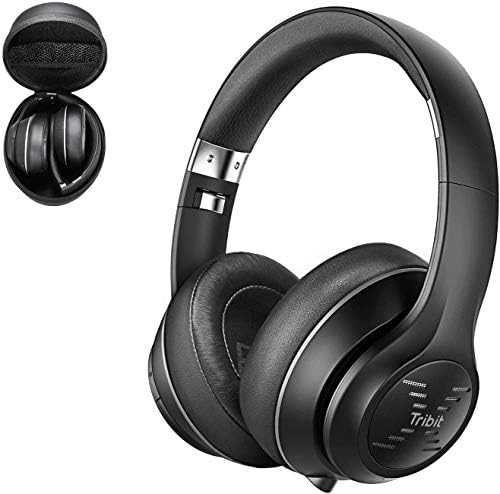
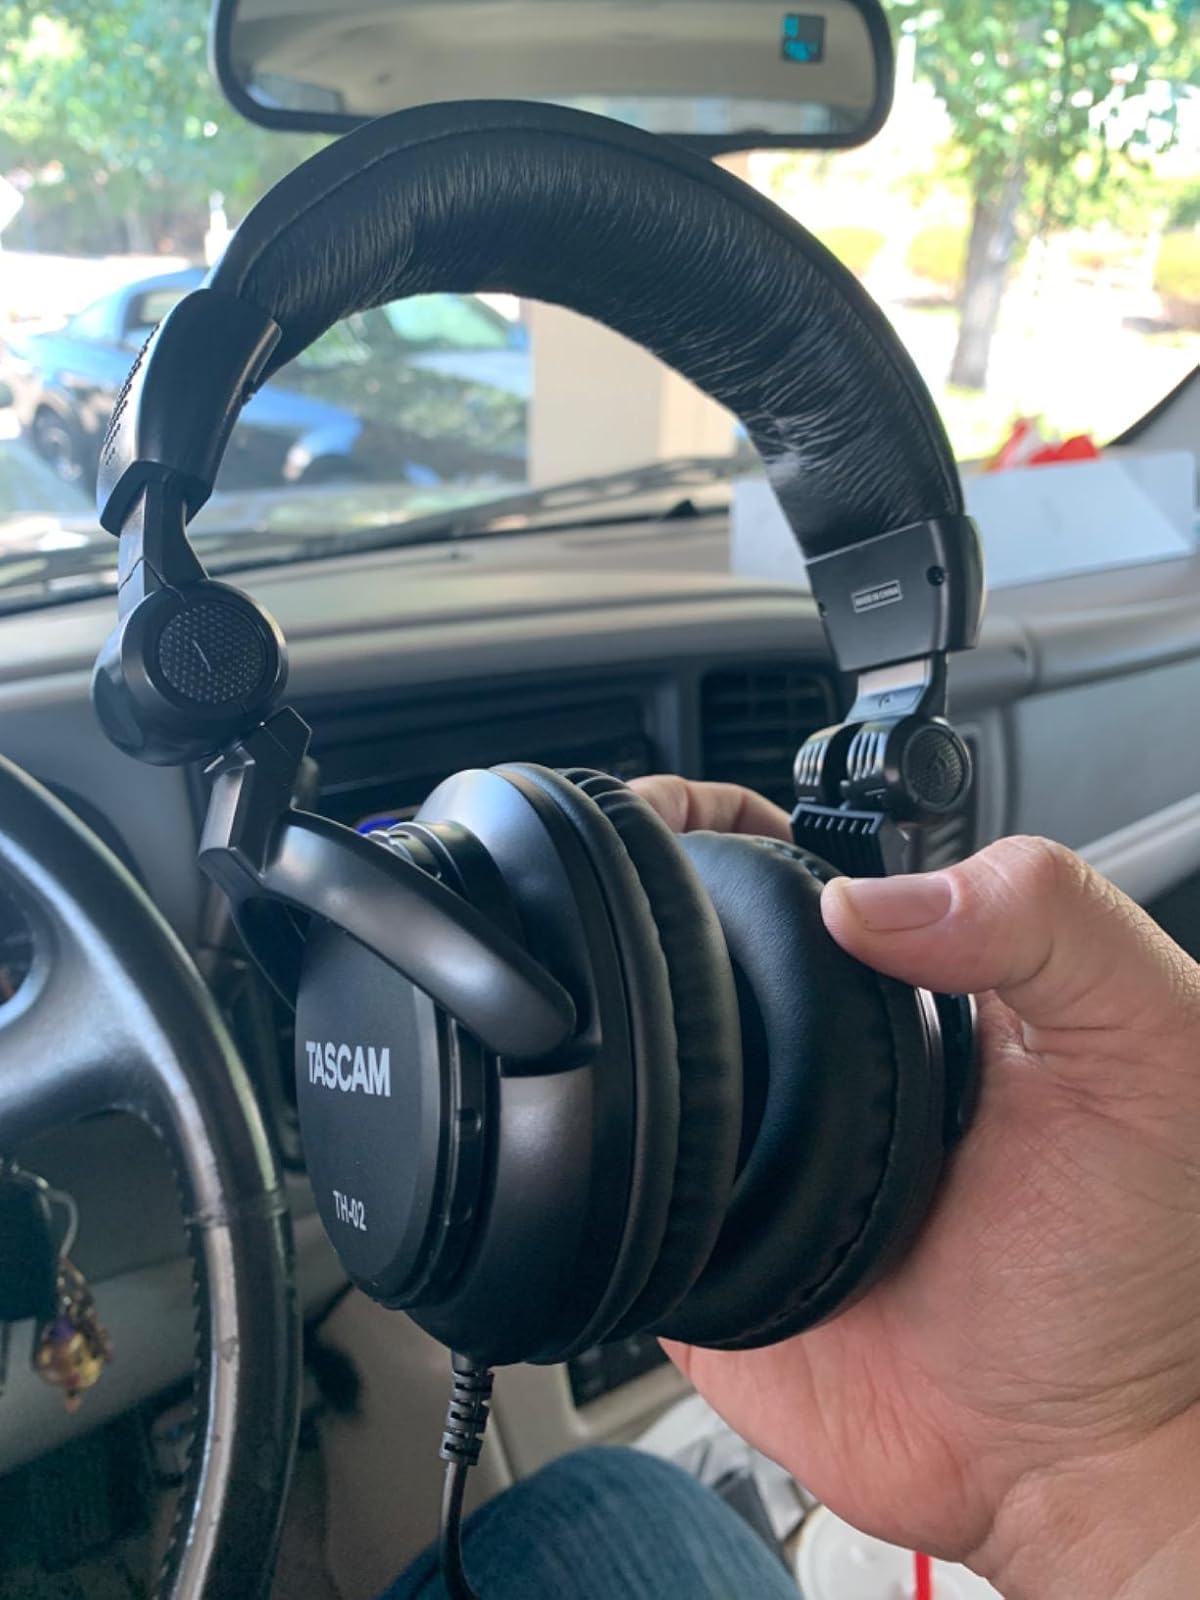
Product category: headphones
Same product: no